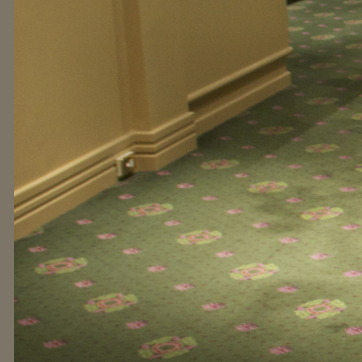
Material: carpet